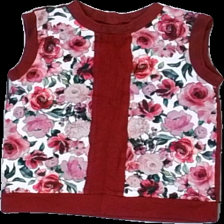
View: front
Type: Top
Category: Children
Brand: Not in the list
Brand text on label: homemade
Colors: Blue, Red, Grey
Material: 100% Cotton
Pattern: Floral print
Cut: Regular
Size: L
Season: All
Price range: 50-100
Recommended usage: Reuse
Description: Childrens top with floral print